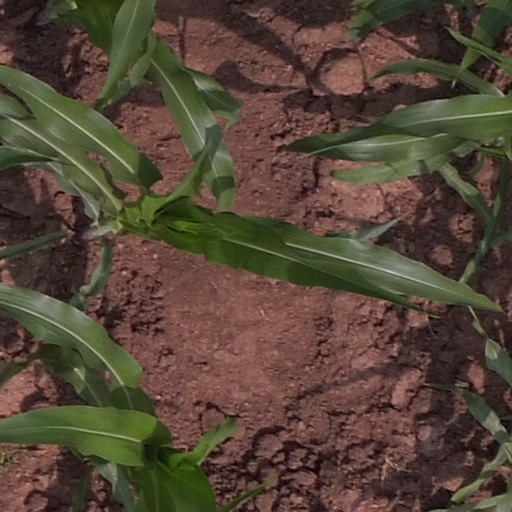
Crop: maize; corn